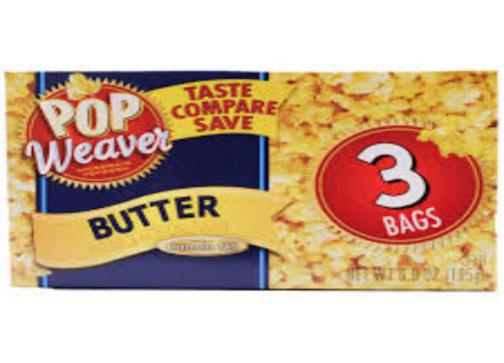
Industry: Food